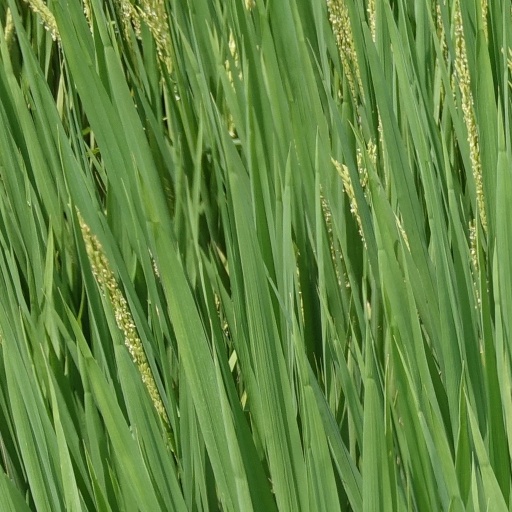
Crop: rice